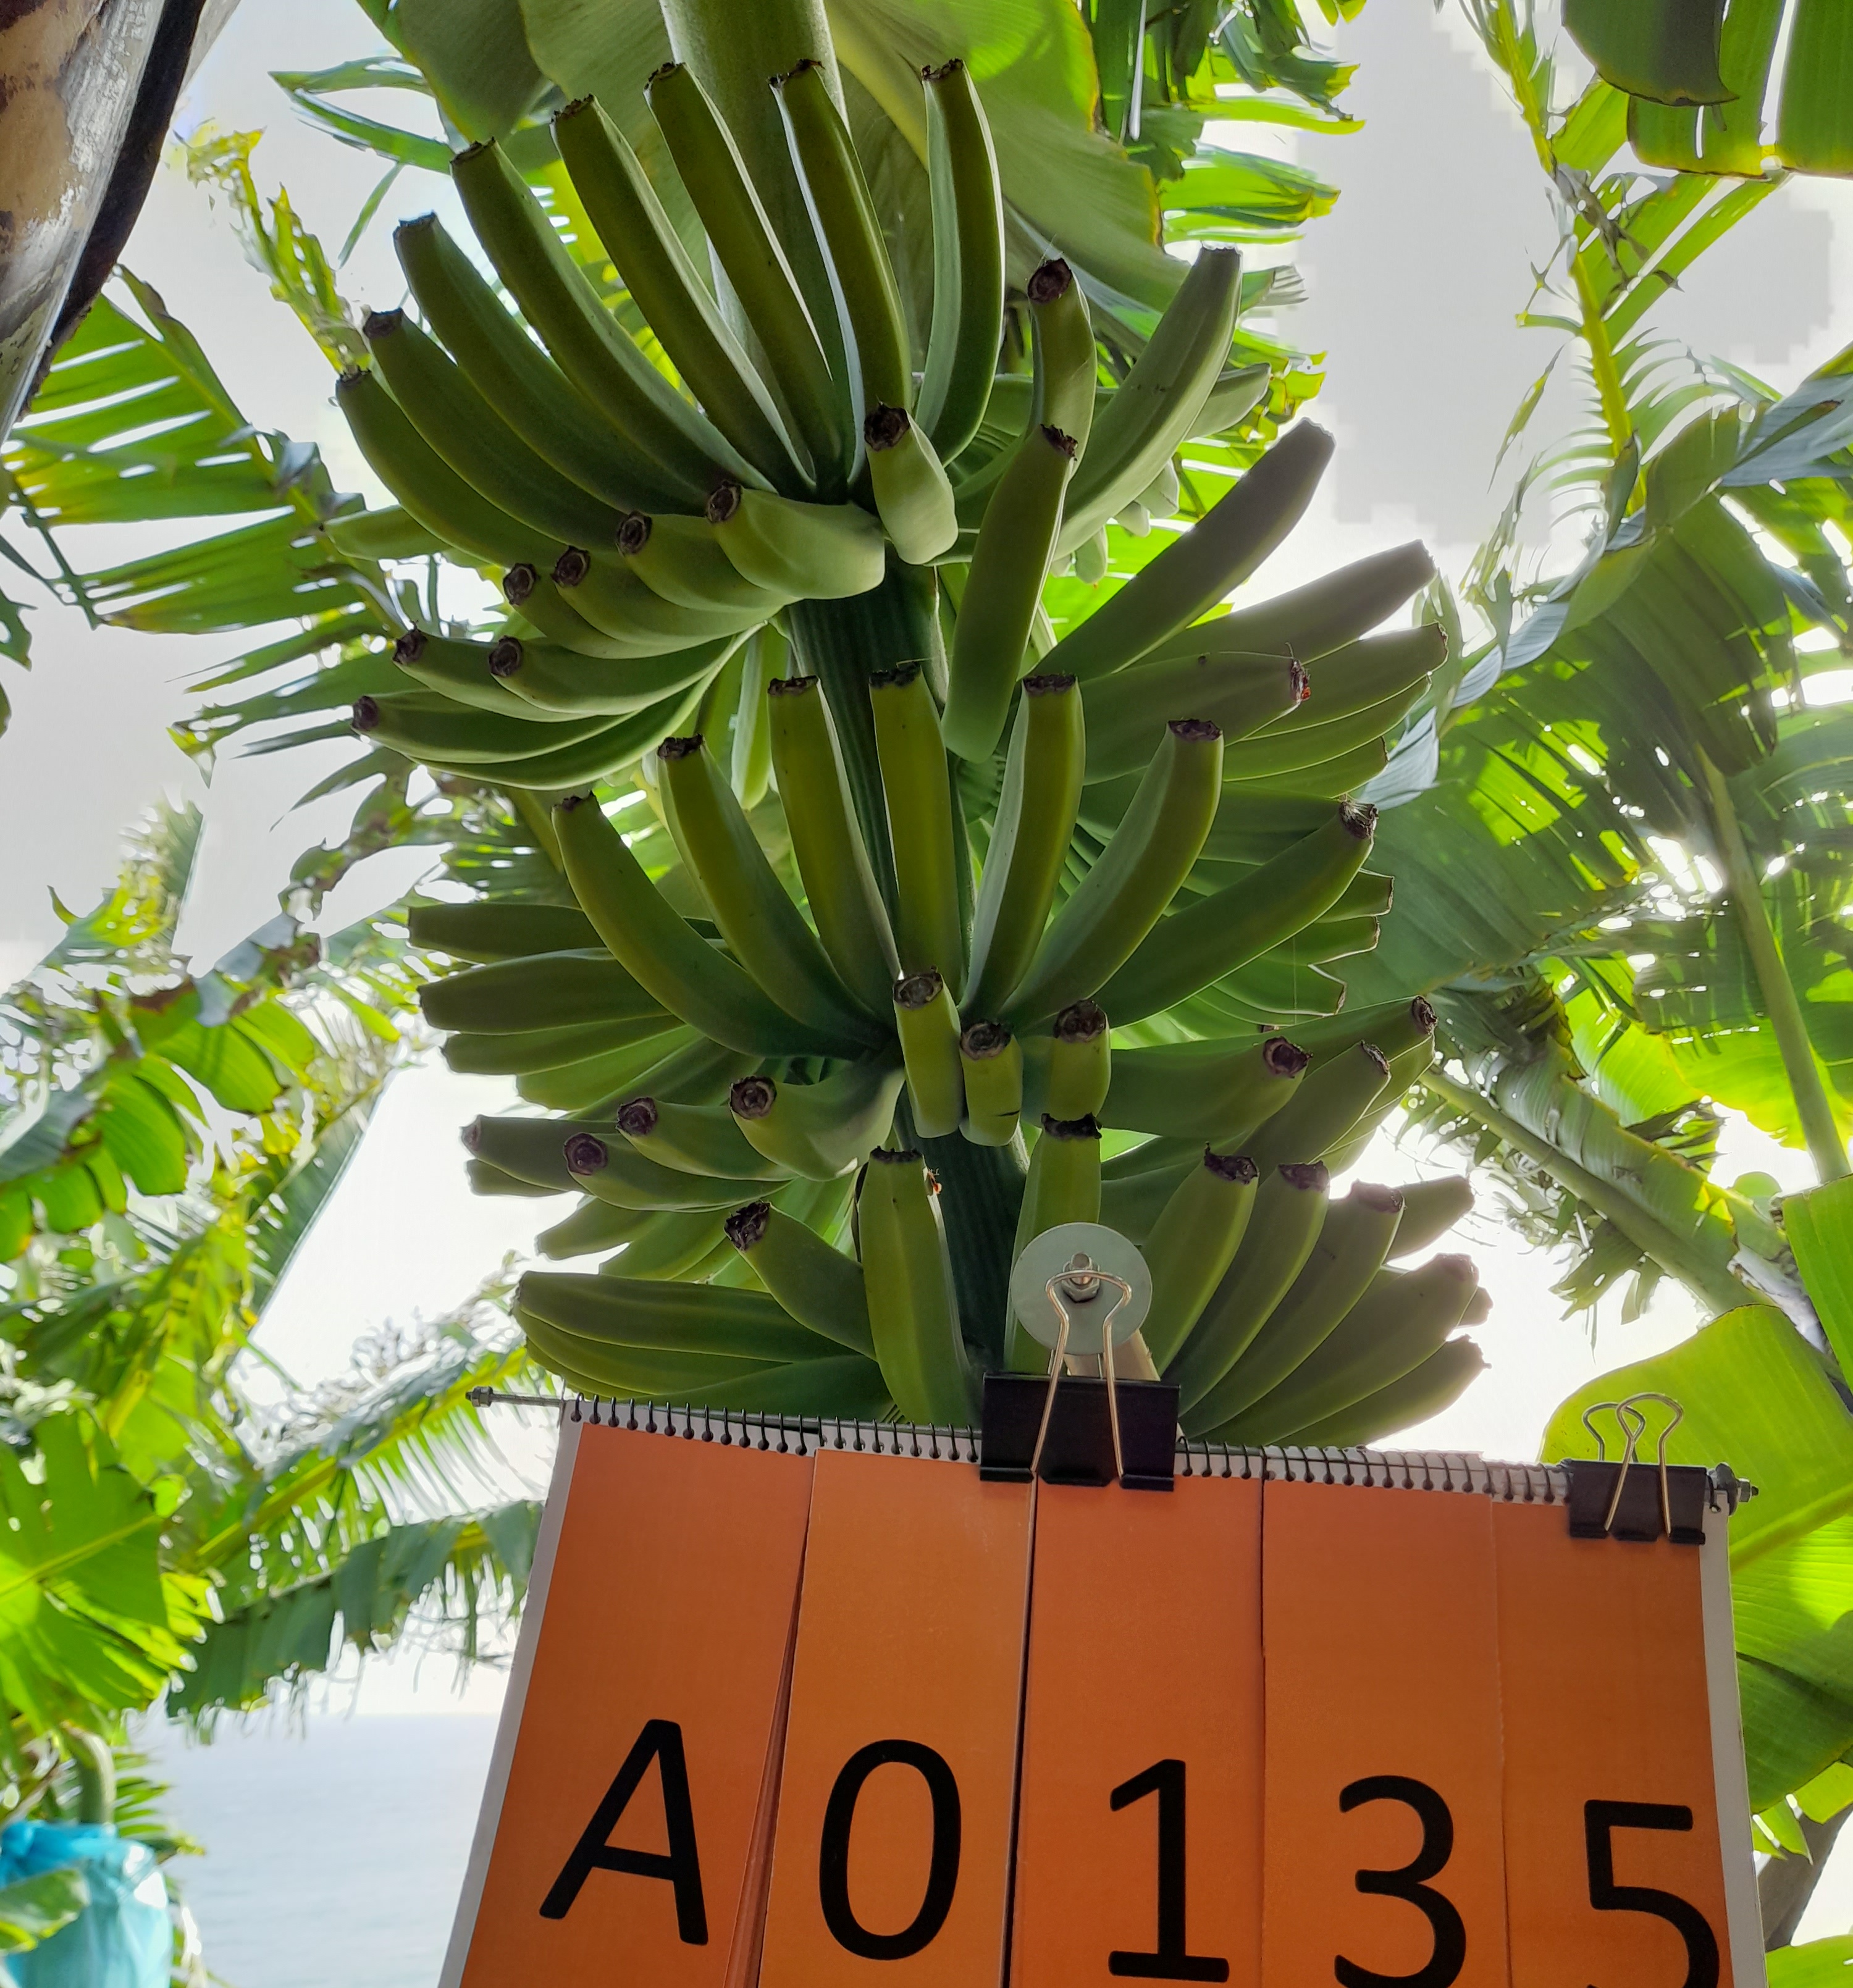
Label: Keep